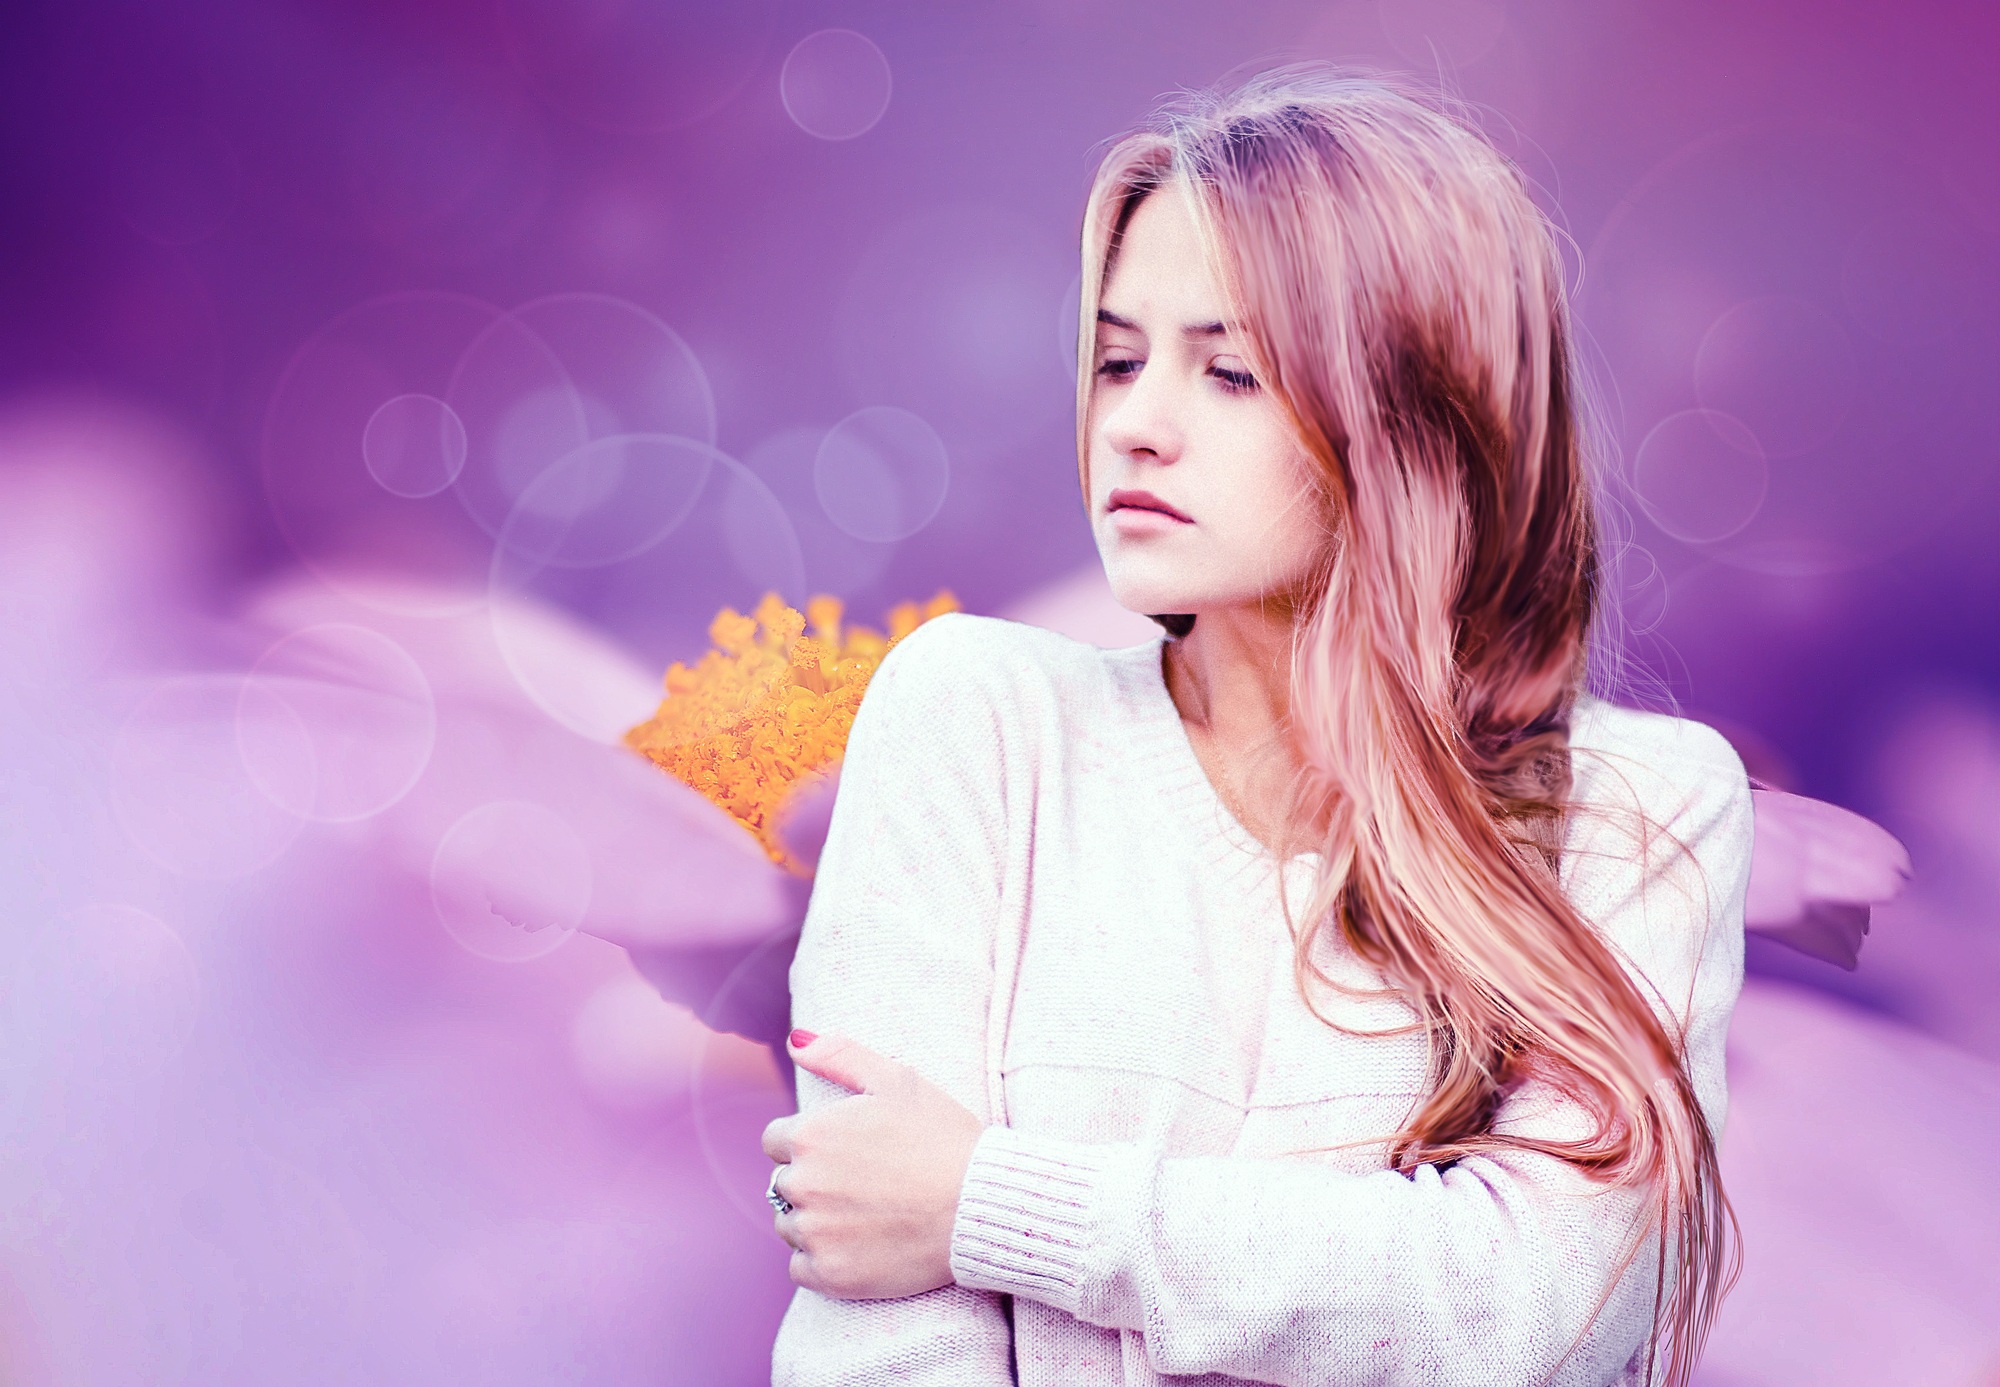
person, plant, girl, woman, hair, white, photography, flower, purple, summer, female, singer, portrait, model, spring, youth, macro, fresh, fashion, blue, yellow, garden, lady, pink, hairstyle, long hair, girls, dream, women, singing, beauty, beautiful, margaret, properties, photo shoot, shut down, portrait photography, women's